9.3×74mmR

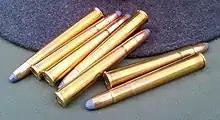
9.3×74mmR cartridges

The 9.3×74mmR is of a rimmed, bottleneck design and uses a diameter bullet, usually weighing . According to Hornady, at this weight the velocity is and energy is . This cartridge is used for hunting medium to large game animals and is very popular in Europe for wild boar. It remains a popular cartridge for African safari hunting in countries with more German influence like Namibia, favored as a continental alternative to the more popular .375 H&H Magnum. Outside Europe, Ruger formerly produced the Ruger No. 1 falling-block rifle in this cartridge, but have currently discontinued production of any rifles in this caliber.